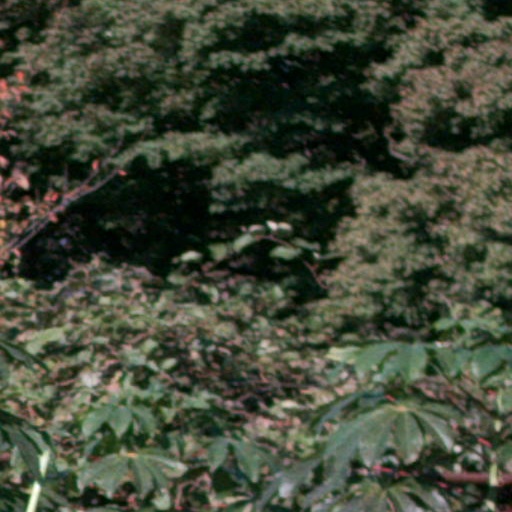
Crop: cassava